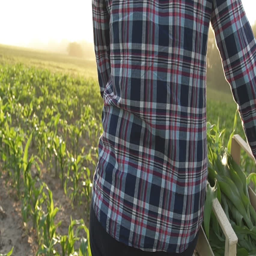
at sunset the farmer walks the field carrying a box with green plants